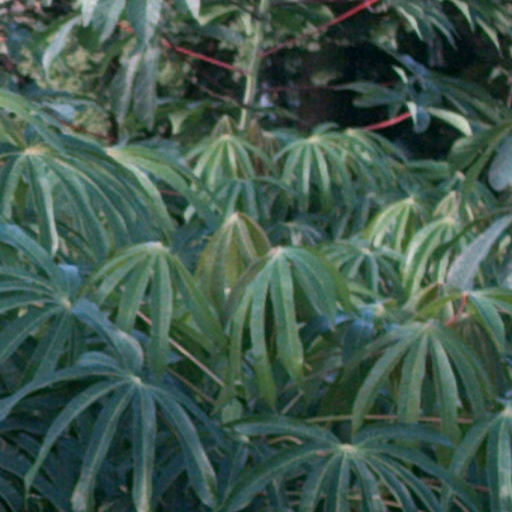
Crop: cassava